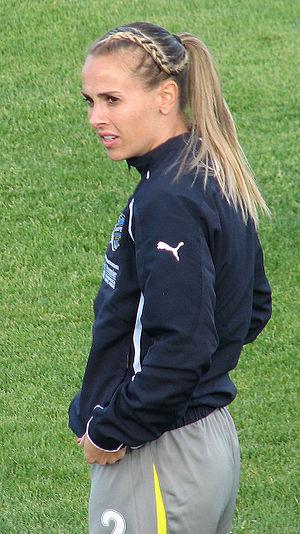
Heather Blaine Mitts Feeley est une ancienne joueuse de soccer américaine qui évoluée au poste de défenseure. Elle a été membre de l'équipe des États-Unis de soccer féminin. Le 13 mars 2013 elle annonce sa retraite via son compte Twitter.